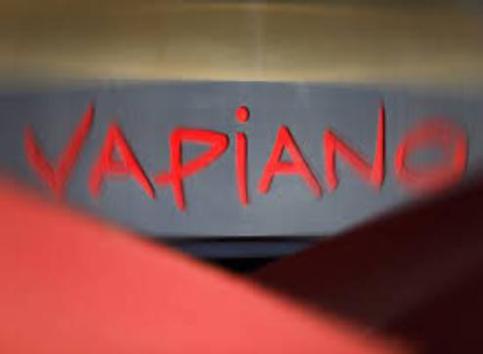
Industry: Food